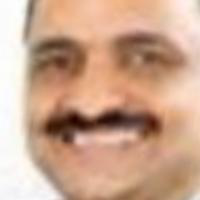
Age group: age 56-65